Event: Nepal Earthquake
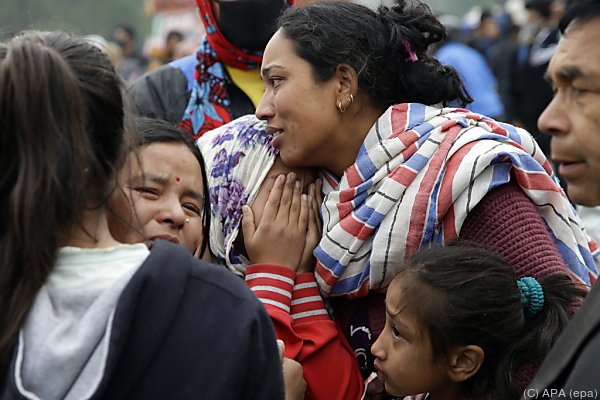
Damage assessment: damage